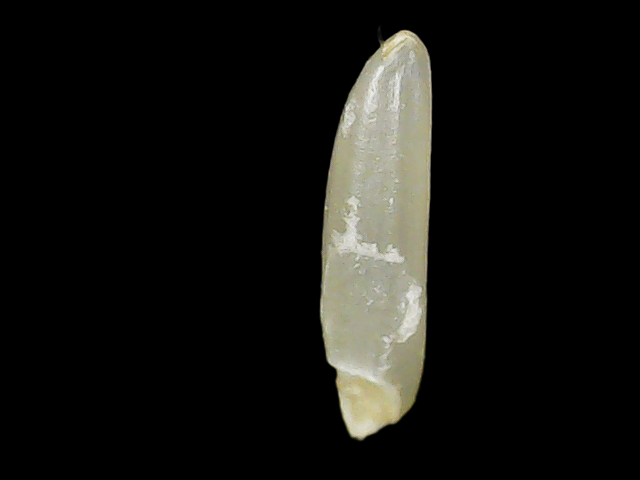
Rice variety: Binadhan25